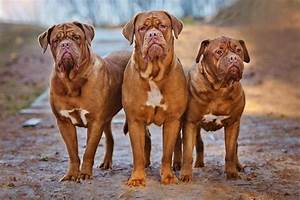
Label: cane